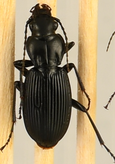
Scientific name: Pterostichus lachrymosus
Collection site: Mountain Lake Biological Station NEON (MLBS), plot MLBS_010